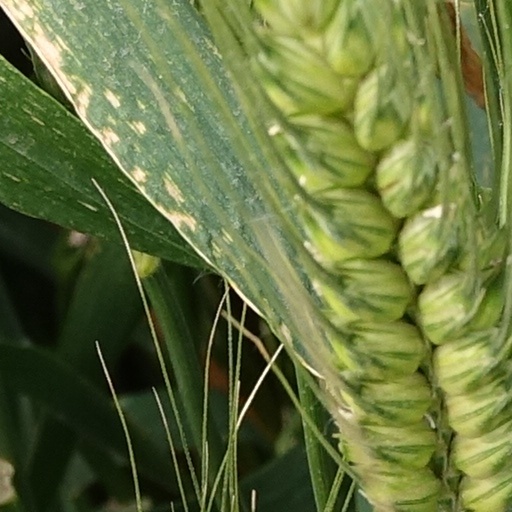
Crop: wheat